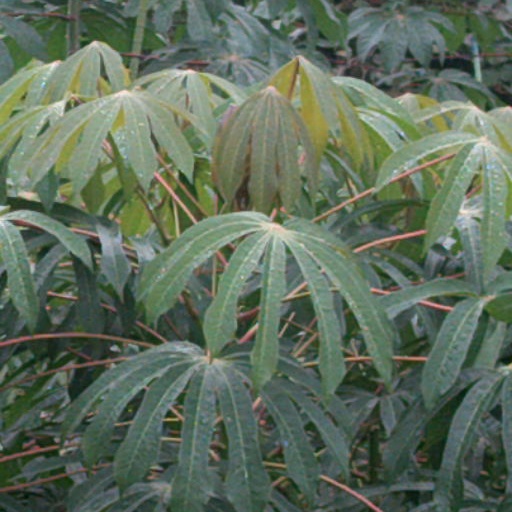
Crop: cassava